Jungle Ka Jawahar

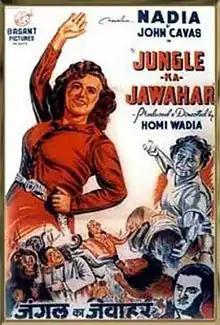

Jungle Ka Jawahar (Hero of the Forest) is a 1953 Hindi action adventure film directed by Homi Wadia and produced by Basant Pictures. The story was written by Boman Shroff and the special effects were by Babubhai Mistry. Having played daredevil roles starting in the 1930s, Fearless Nadia was still playing lead action roles in the 1950s and continued to act till 1968. The film starred Fearless Nadia, John Cawas, Leela Kumari, Shyam Sunder and Shapoor Aga.